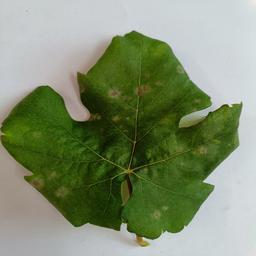
Label: Powdery Mildew